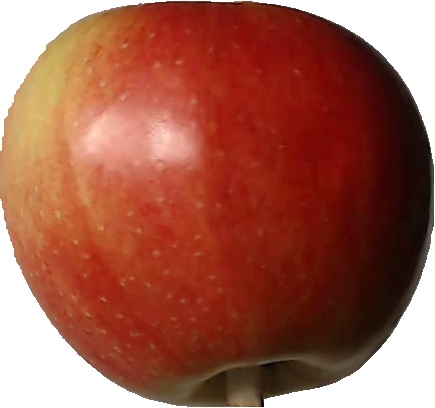
Label: apple_red_2